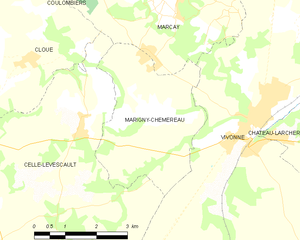
Carte des communes françaises Marigny-Chemereau